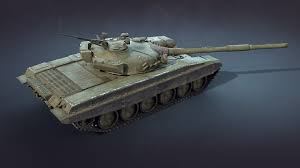
Label: T-72